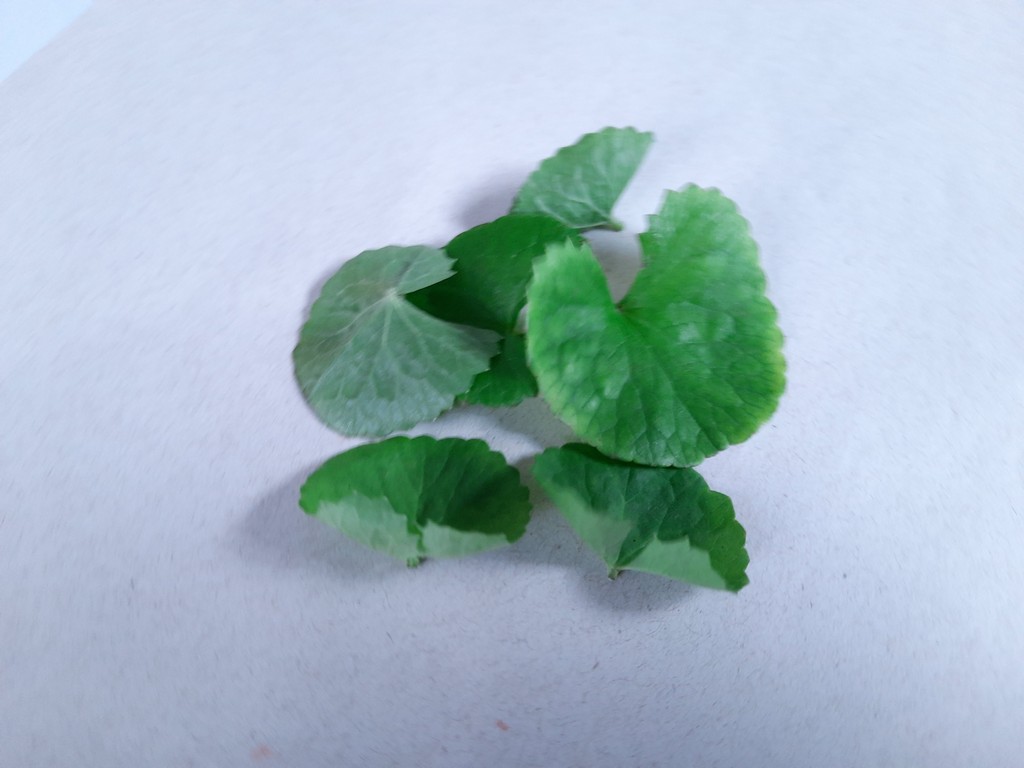
Label: Healthy